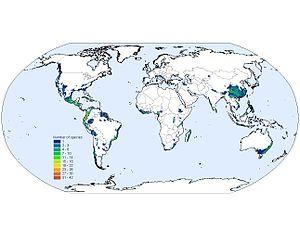
Bien que les scientifiques observent une diminution des populations de plusieurs espèces en Europe depuis les années 1950, la prise de conscience du fait que le déclin des populations d'amphibiens puisse entraîner des extinctions massives d'espèces dans le monde entier ne date que des années 1980. En 1993 déjà, plus de 500 espèces de grenouilles et de salamandres présentes sur les cinq continents présentaient un déclin de population. Aujourd’hui, le phénomène de déclin des populations d'amphibiens affecte des milliers d’espèces dans tous les types d’écosystèmes et est ainsi reconnu comme une des menaces les plus sévères, en termes d'espèces disparues ou menacées, à l'encontre de la biodiversité de notre planète.